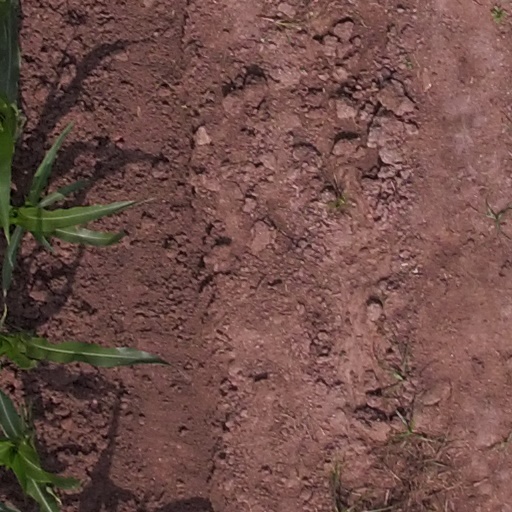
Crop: maize; corn